Emperor Wu of Han

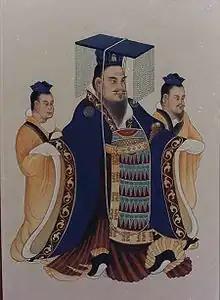
Emperor Wu with two attendants

Emperor Wu of Han (156 – 29 March 87BC), personal name Liu Che and courtesy name Tong, was the seventh emperor of the Han dynasty from 141 to 87 BC. His reign lasted 54 years – a record not broken until the reign of the Kangxi Emperor more than 1,800 years later – and remains the record for ethnic Han emperors. His reign resulted in a vast expansion of geopolitical influence for the Chinese civilization, and the development of a strong centralized state via governmental policies, economical reorganization and promotion of a hybrid Legalist–Confucian doctrine. In the field of historical social and cultural studies, Emperor Wu is known for his religious innovations and patronage of the poetic and musical arts, including the development of the Imperial Music Bureau into a prestigious entity. It was also during his reign that cultural contact with western Eurasia was greatly increased, directly and indirectly.